Volkswagen

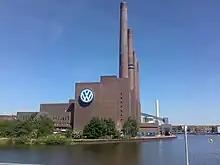
Volkswagen cogeneration plant

In April 1945, KdF-Stadt and its heavily bombed factory were captured by the United States armed forces and subsequently handed over to the British, within whose occupation zone the town and factory fell. The factory was placed under the control of British Army officer Major Ivan Hirst, REME, a civilian Military Governor with the occupying forces. At first, one plan was to use it for military vehicle maintenance, and possibly dismantle and ship it to Britain. Since it had been used for military production (though not of KdF-Wagens) and had been, in Hirst's words, a "political animal" rather than a commercial enterprise—technically making it liable for destruction under the terms of the Potsdam Agreement—the equipment could have been salvaged as war reparations. Allied dismantling policy changed in late 1946 to mid-1947, though heavy industry continued to be dismantled until 1951.